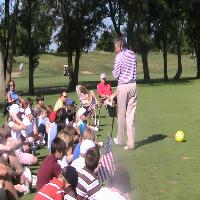
Weather: sun or clear